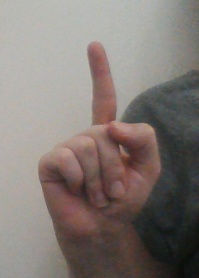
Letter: bb